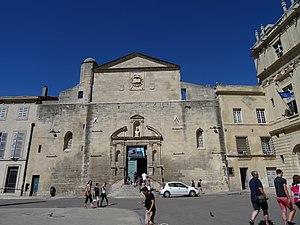
Église Sainte-Anne (Classé) This building is indexed in the Base Mérimée, a database of architectural heritage maintained by the French Ministry of Culture,
Gaspard du Laurens fut abbé de Sénanque, puis de Saint-Pierre de Vienne en 1597 et archevêque d'Arles de 1603 à 1630. Ses armes sont d'or, en laurier de sinople, au chef d'azur chargé de trois étoiles d'or.